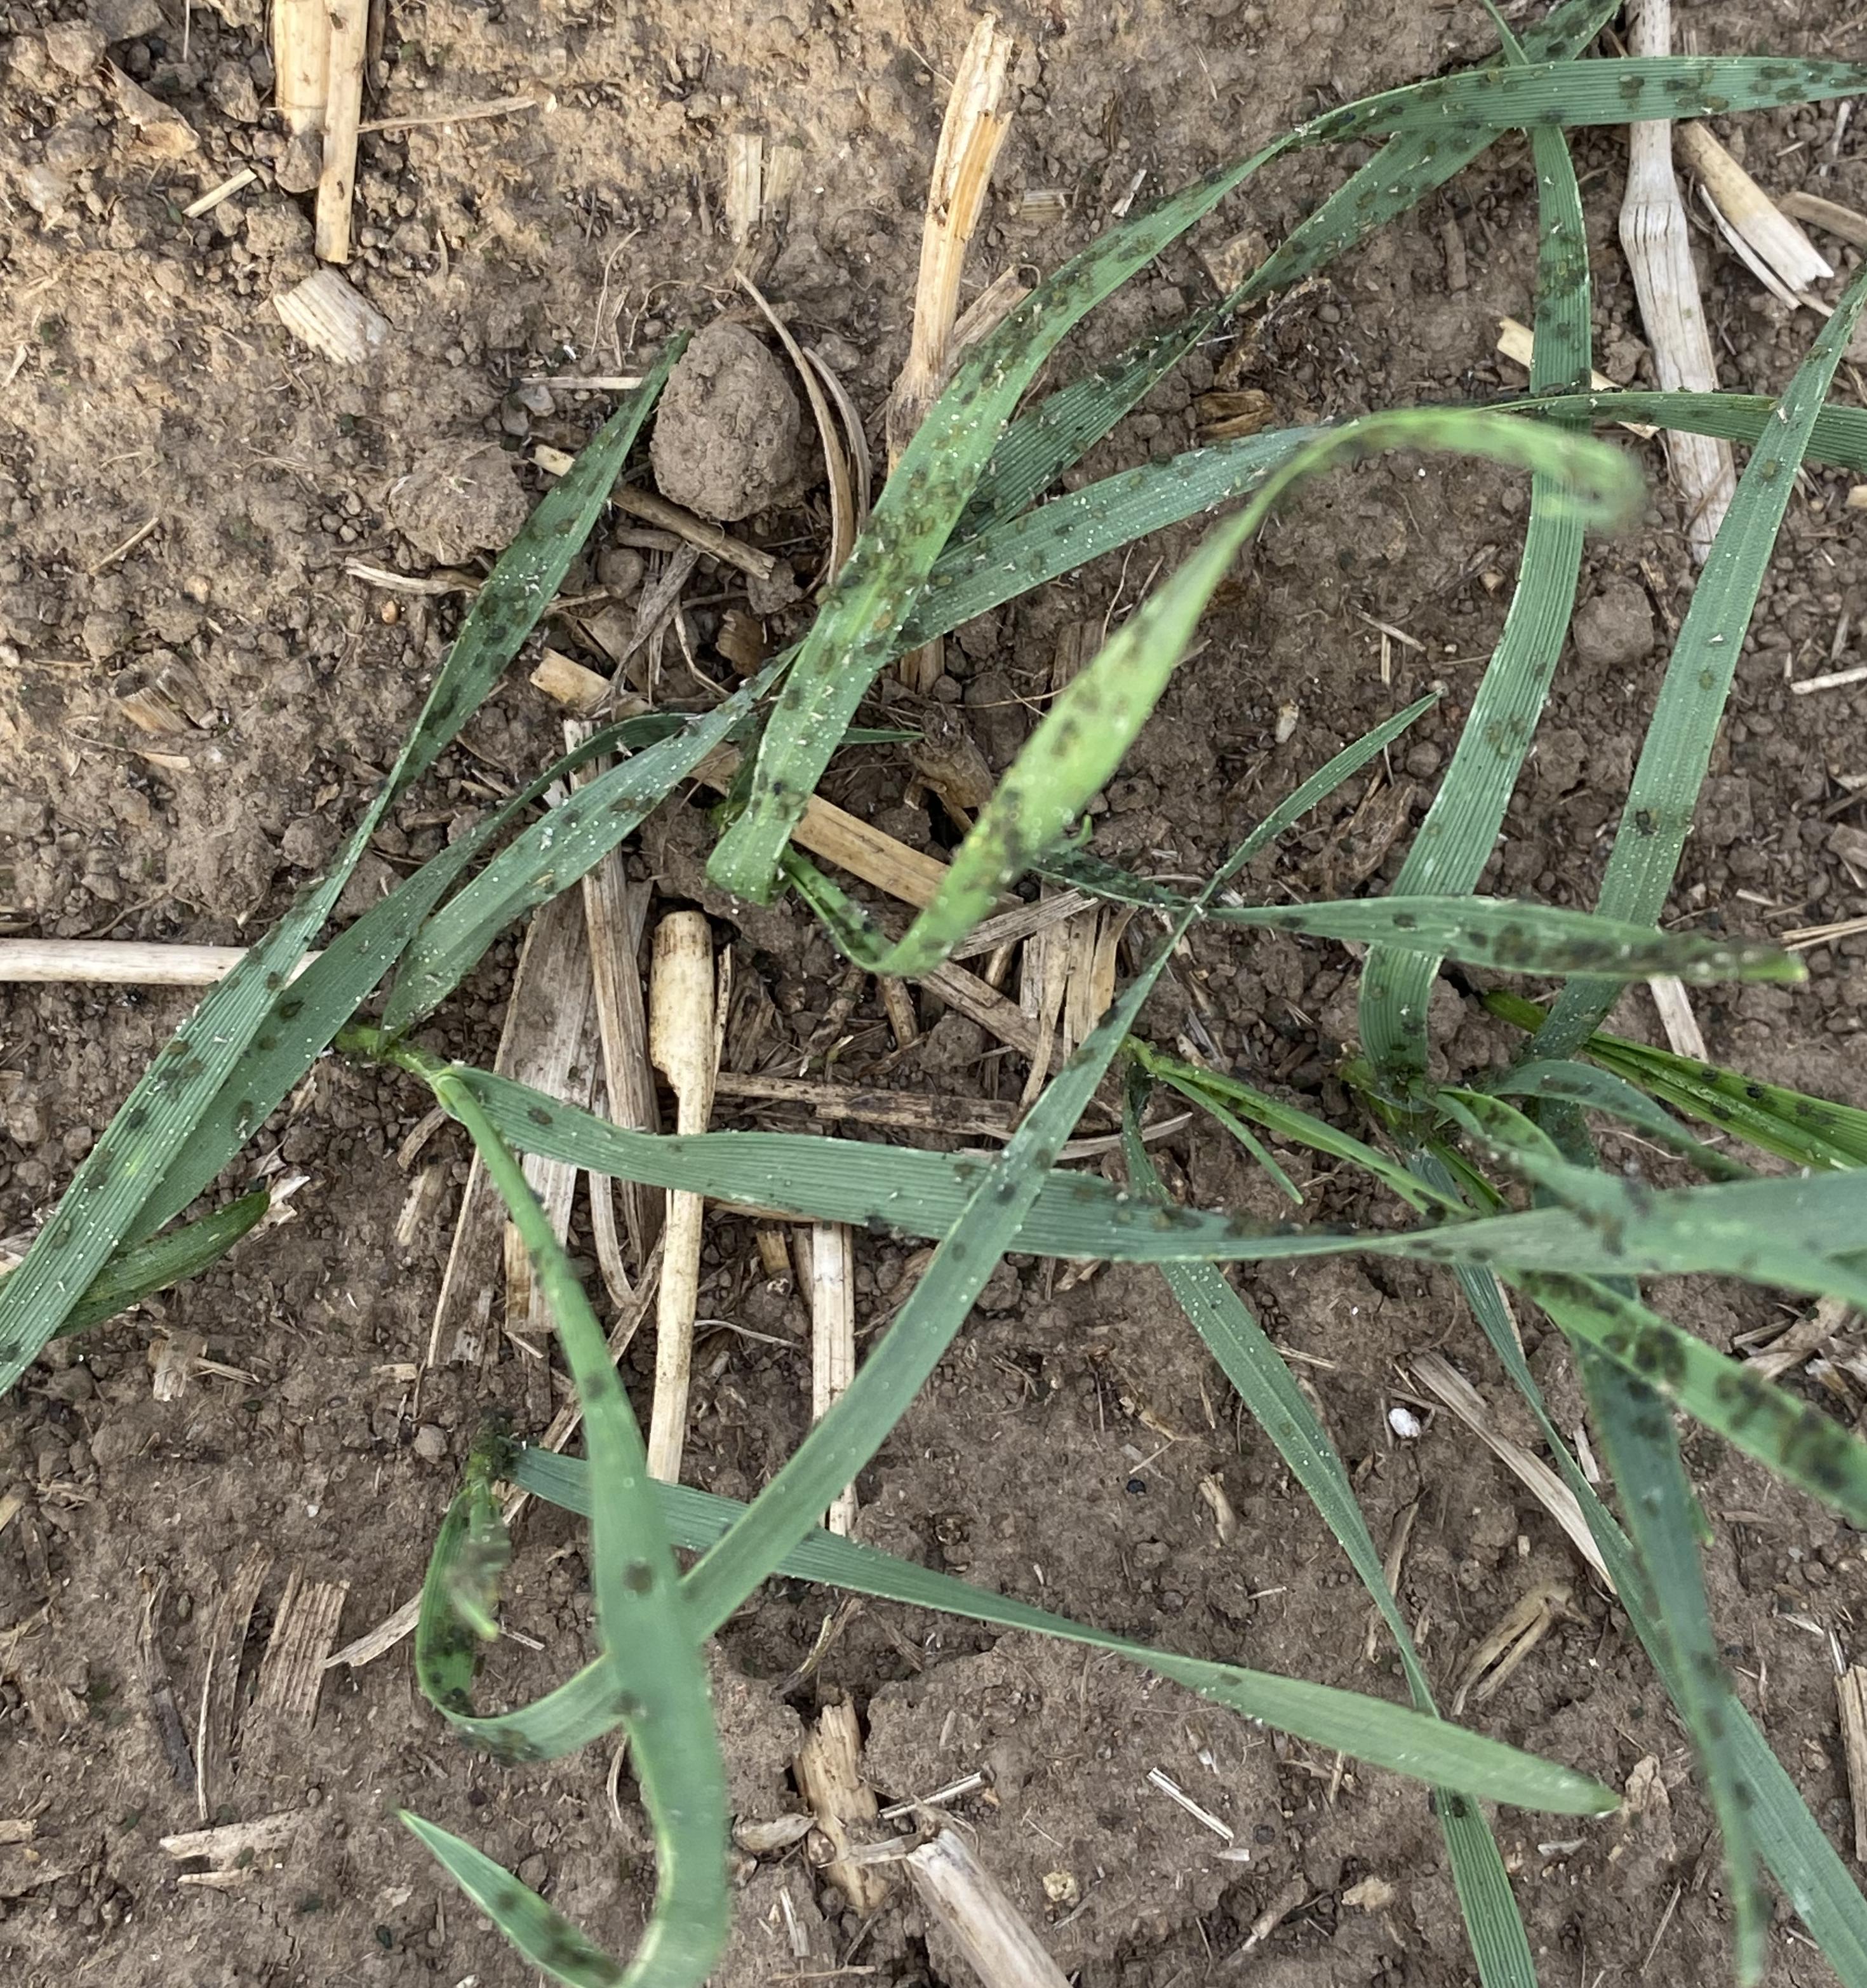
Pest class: bird_cherry_oat_aphid